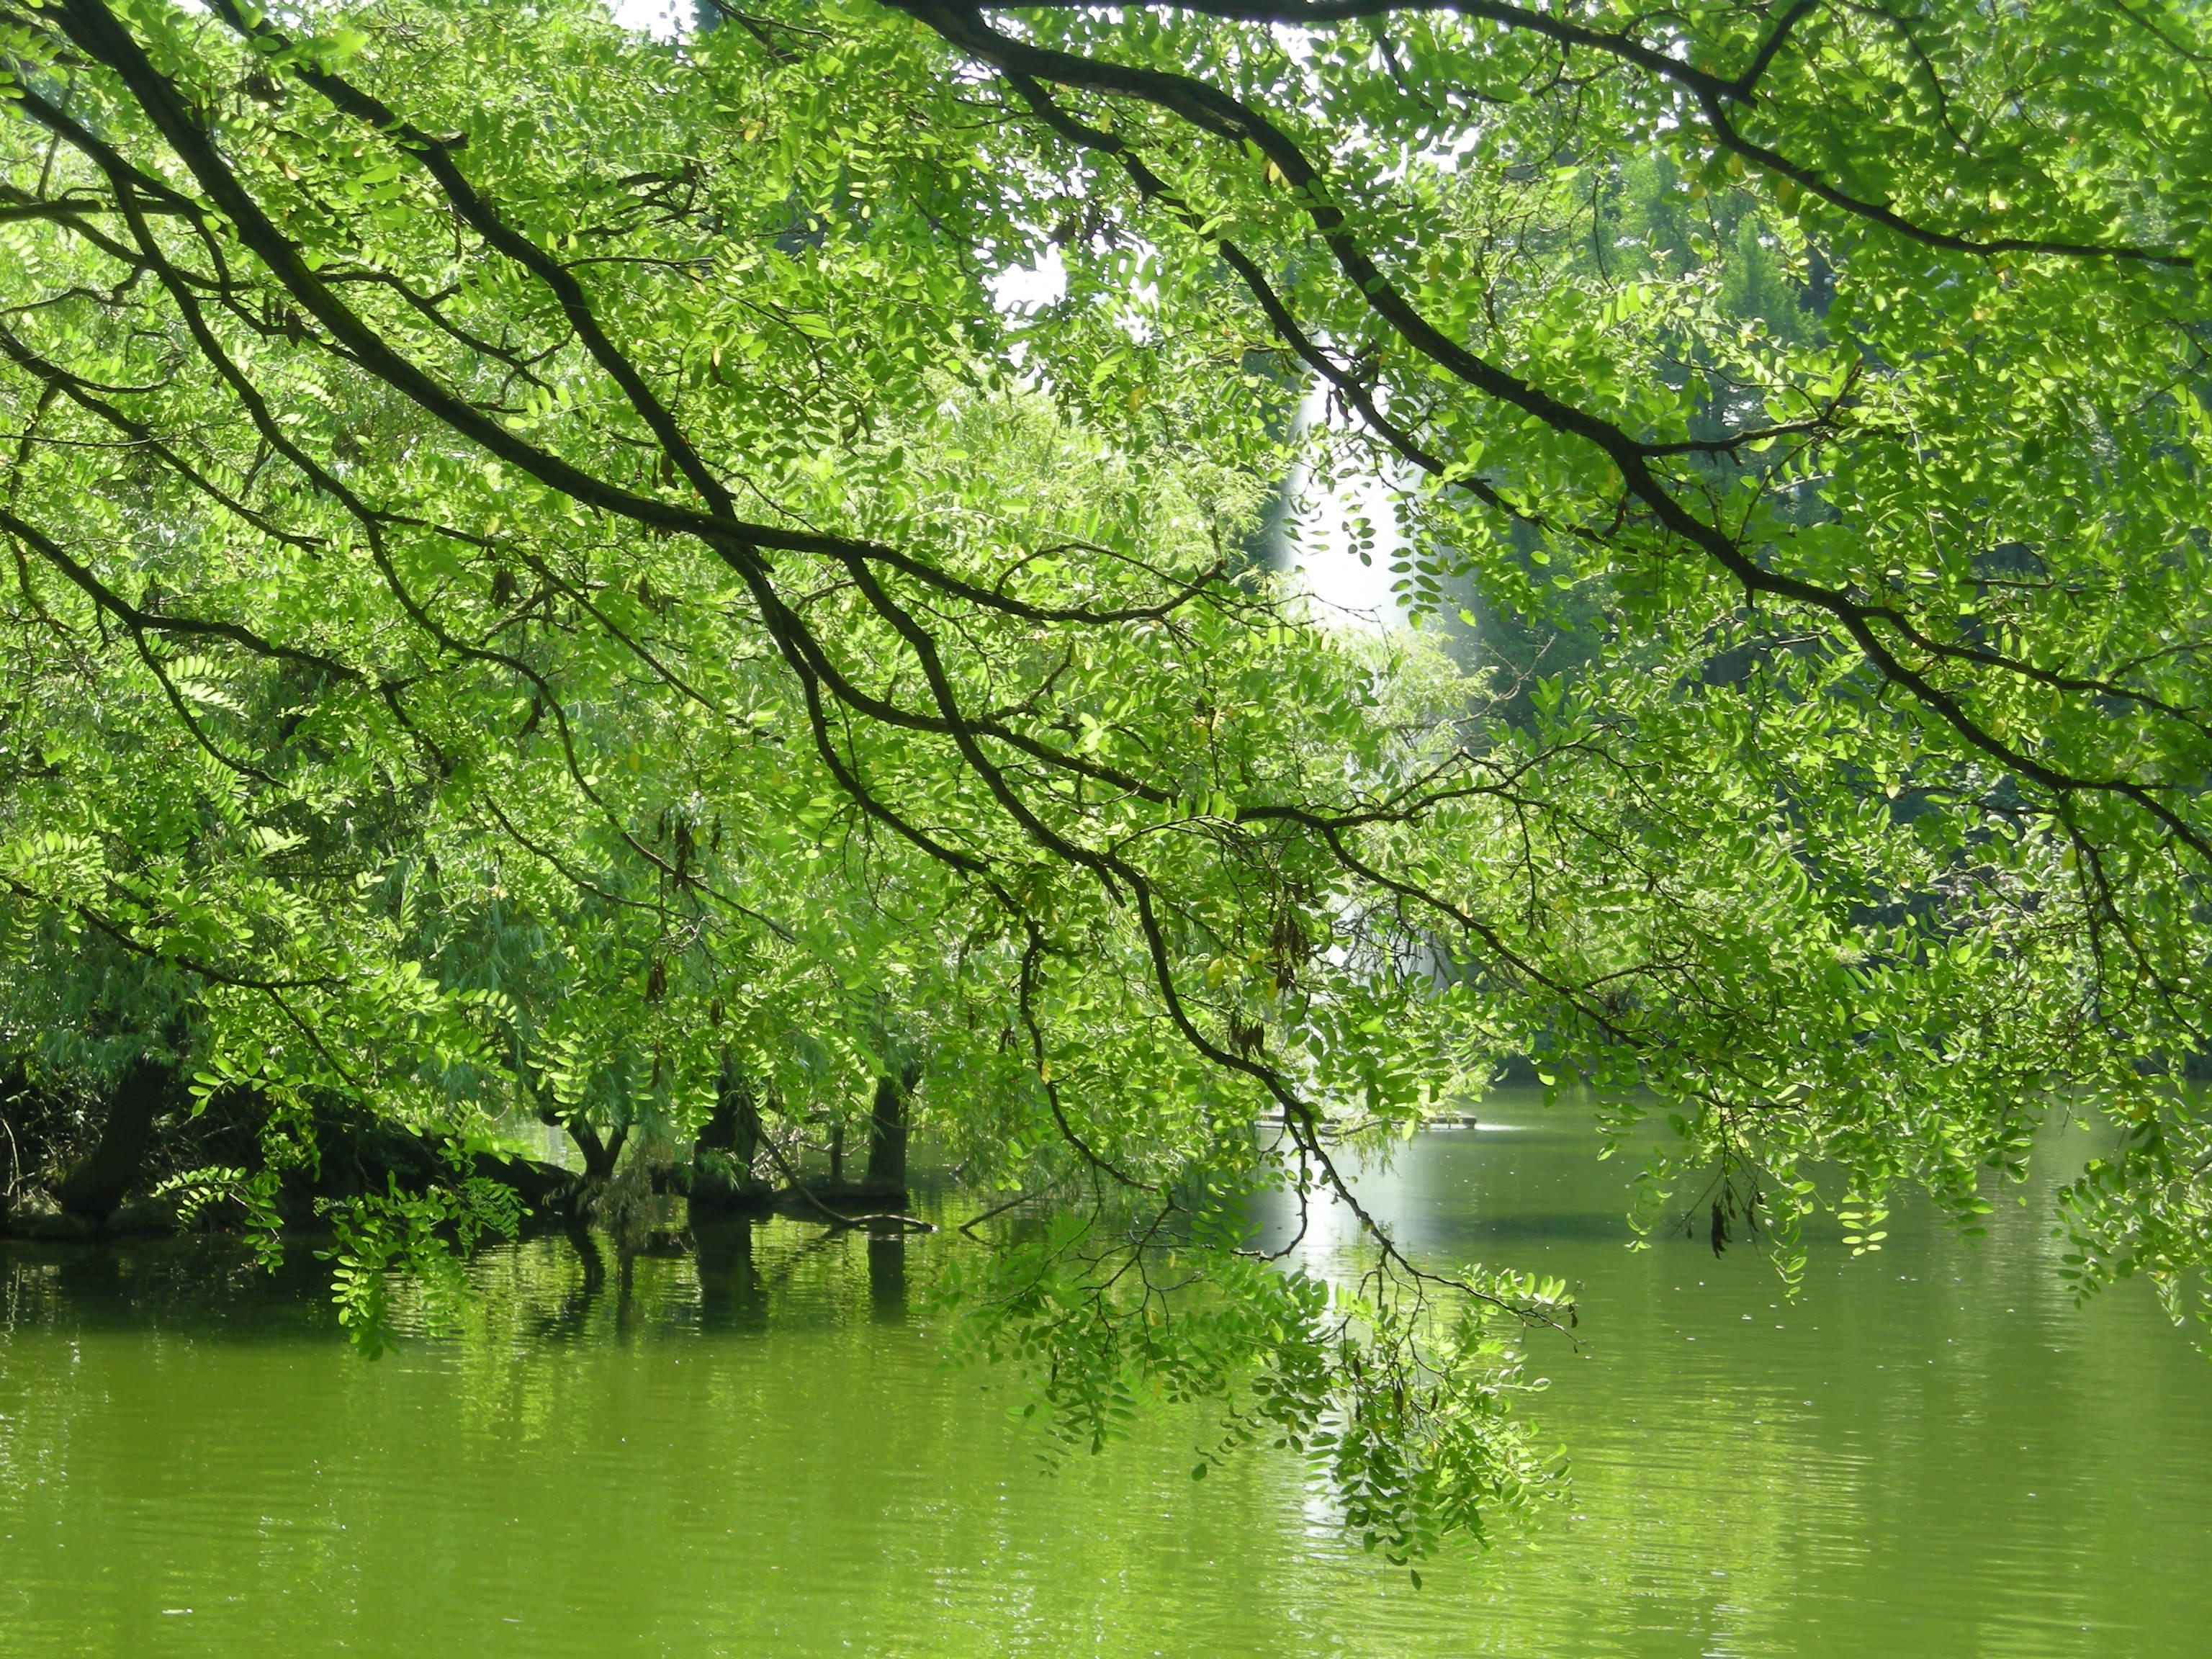
tree, water, nature, forest, branch, plant, sunlight, leaf, flower, lake, river, pond, green, reflection, autumn, park, botany, waterway, body of water, trees, aesthetic, leaves, bank, branches, deciduous, woodland, habitat, ecosystem, natural environment, woody plant, bayou